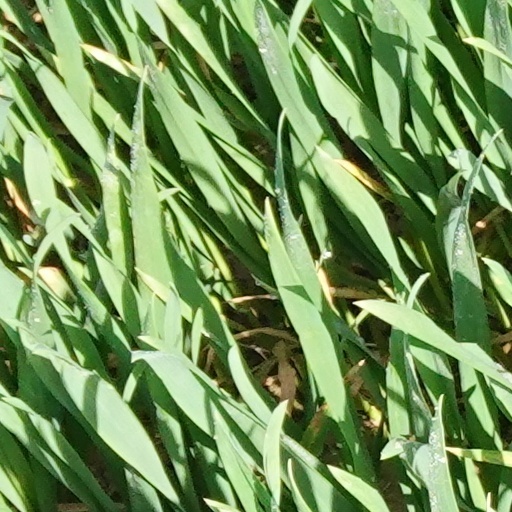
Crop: wheat